Lutudarum

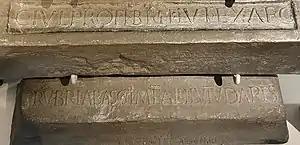
Replica Roman lead ingots on display in Buxton Museum

Lutudarum was a town in the Roman province of Britannia, in the area that is now mid-Derbyshire. The settlement was believed to have been at either Wirksworth or nearby Carsington. However, Barnatt and Smith in their most recent assessment, determined that Carsington was not proven as Lutudarum, although Matlock and Cromford might be other candidates. Matlock was dismissed by its own historian Nailor in his excellent history of the Matlocks and Dennis had considered that Cromford might represent a river wharf on the Derwent but would not be Lutudarum. This leaves only Wirksworth as the likely location. The town was recorded as "Lutudaron" between "Derventio" (Little Chester in modern Derby) and "Veratino" (Rocester) in the Ravenna Cosmography's list of all known places in the world in about 700 AD.